Question: Please indicate a possible affordance area of the frisbee that can be used for throwing
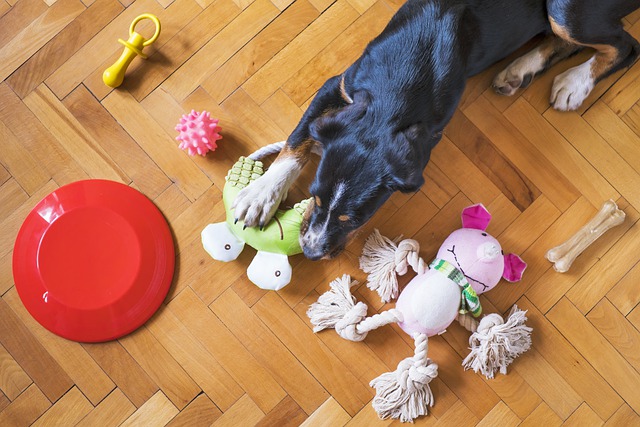
Answer: [13, 177.5, 180, 343.5]